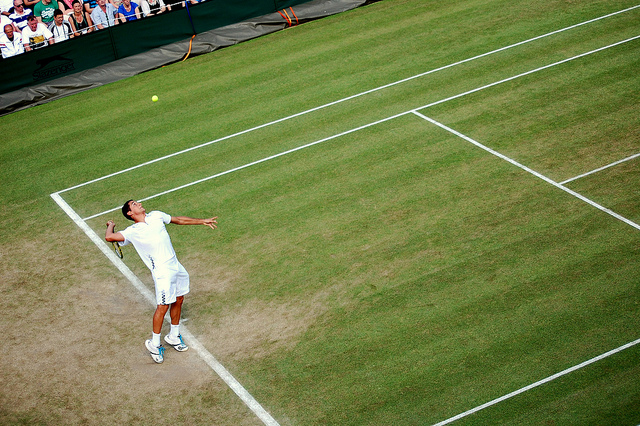
một người đàn ông đang chuẩn bị phát quả bóng tennis